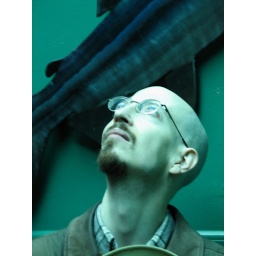
The color from a fish tank above turned Jay into a green hued man.